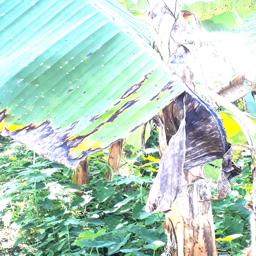
Label: BLACK SIGATOKA